Polyurethane foam

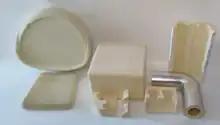
An assortment of polyurethane foam products for cushioning and insulation

Polyurethane foam is a solid polymeric foam based on polyurethane chemistry. As a specialist synthetic material with highly diverse applications, polyurethane foams are primarily used for thermal insulation and as a cushioning material in mattresses, upholstered furniture or as seating in vehicles. Its low density and thermal conductivity combined with its mechanical properties make them excellent thermal and sound insulators, as well as structural and comfort materials.